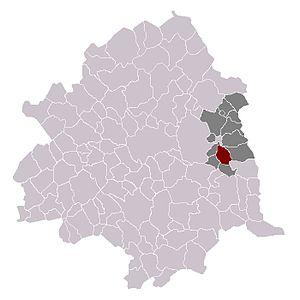
Chéreng dans son canton et son arrondissement.